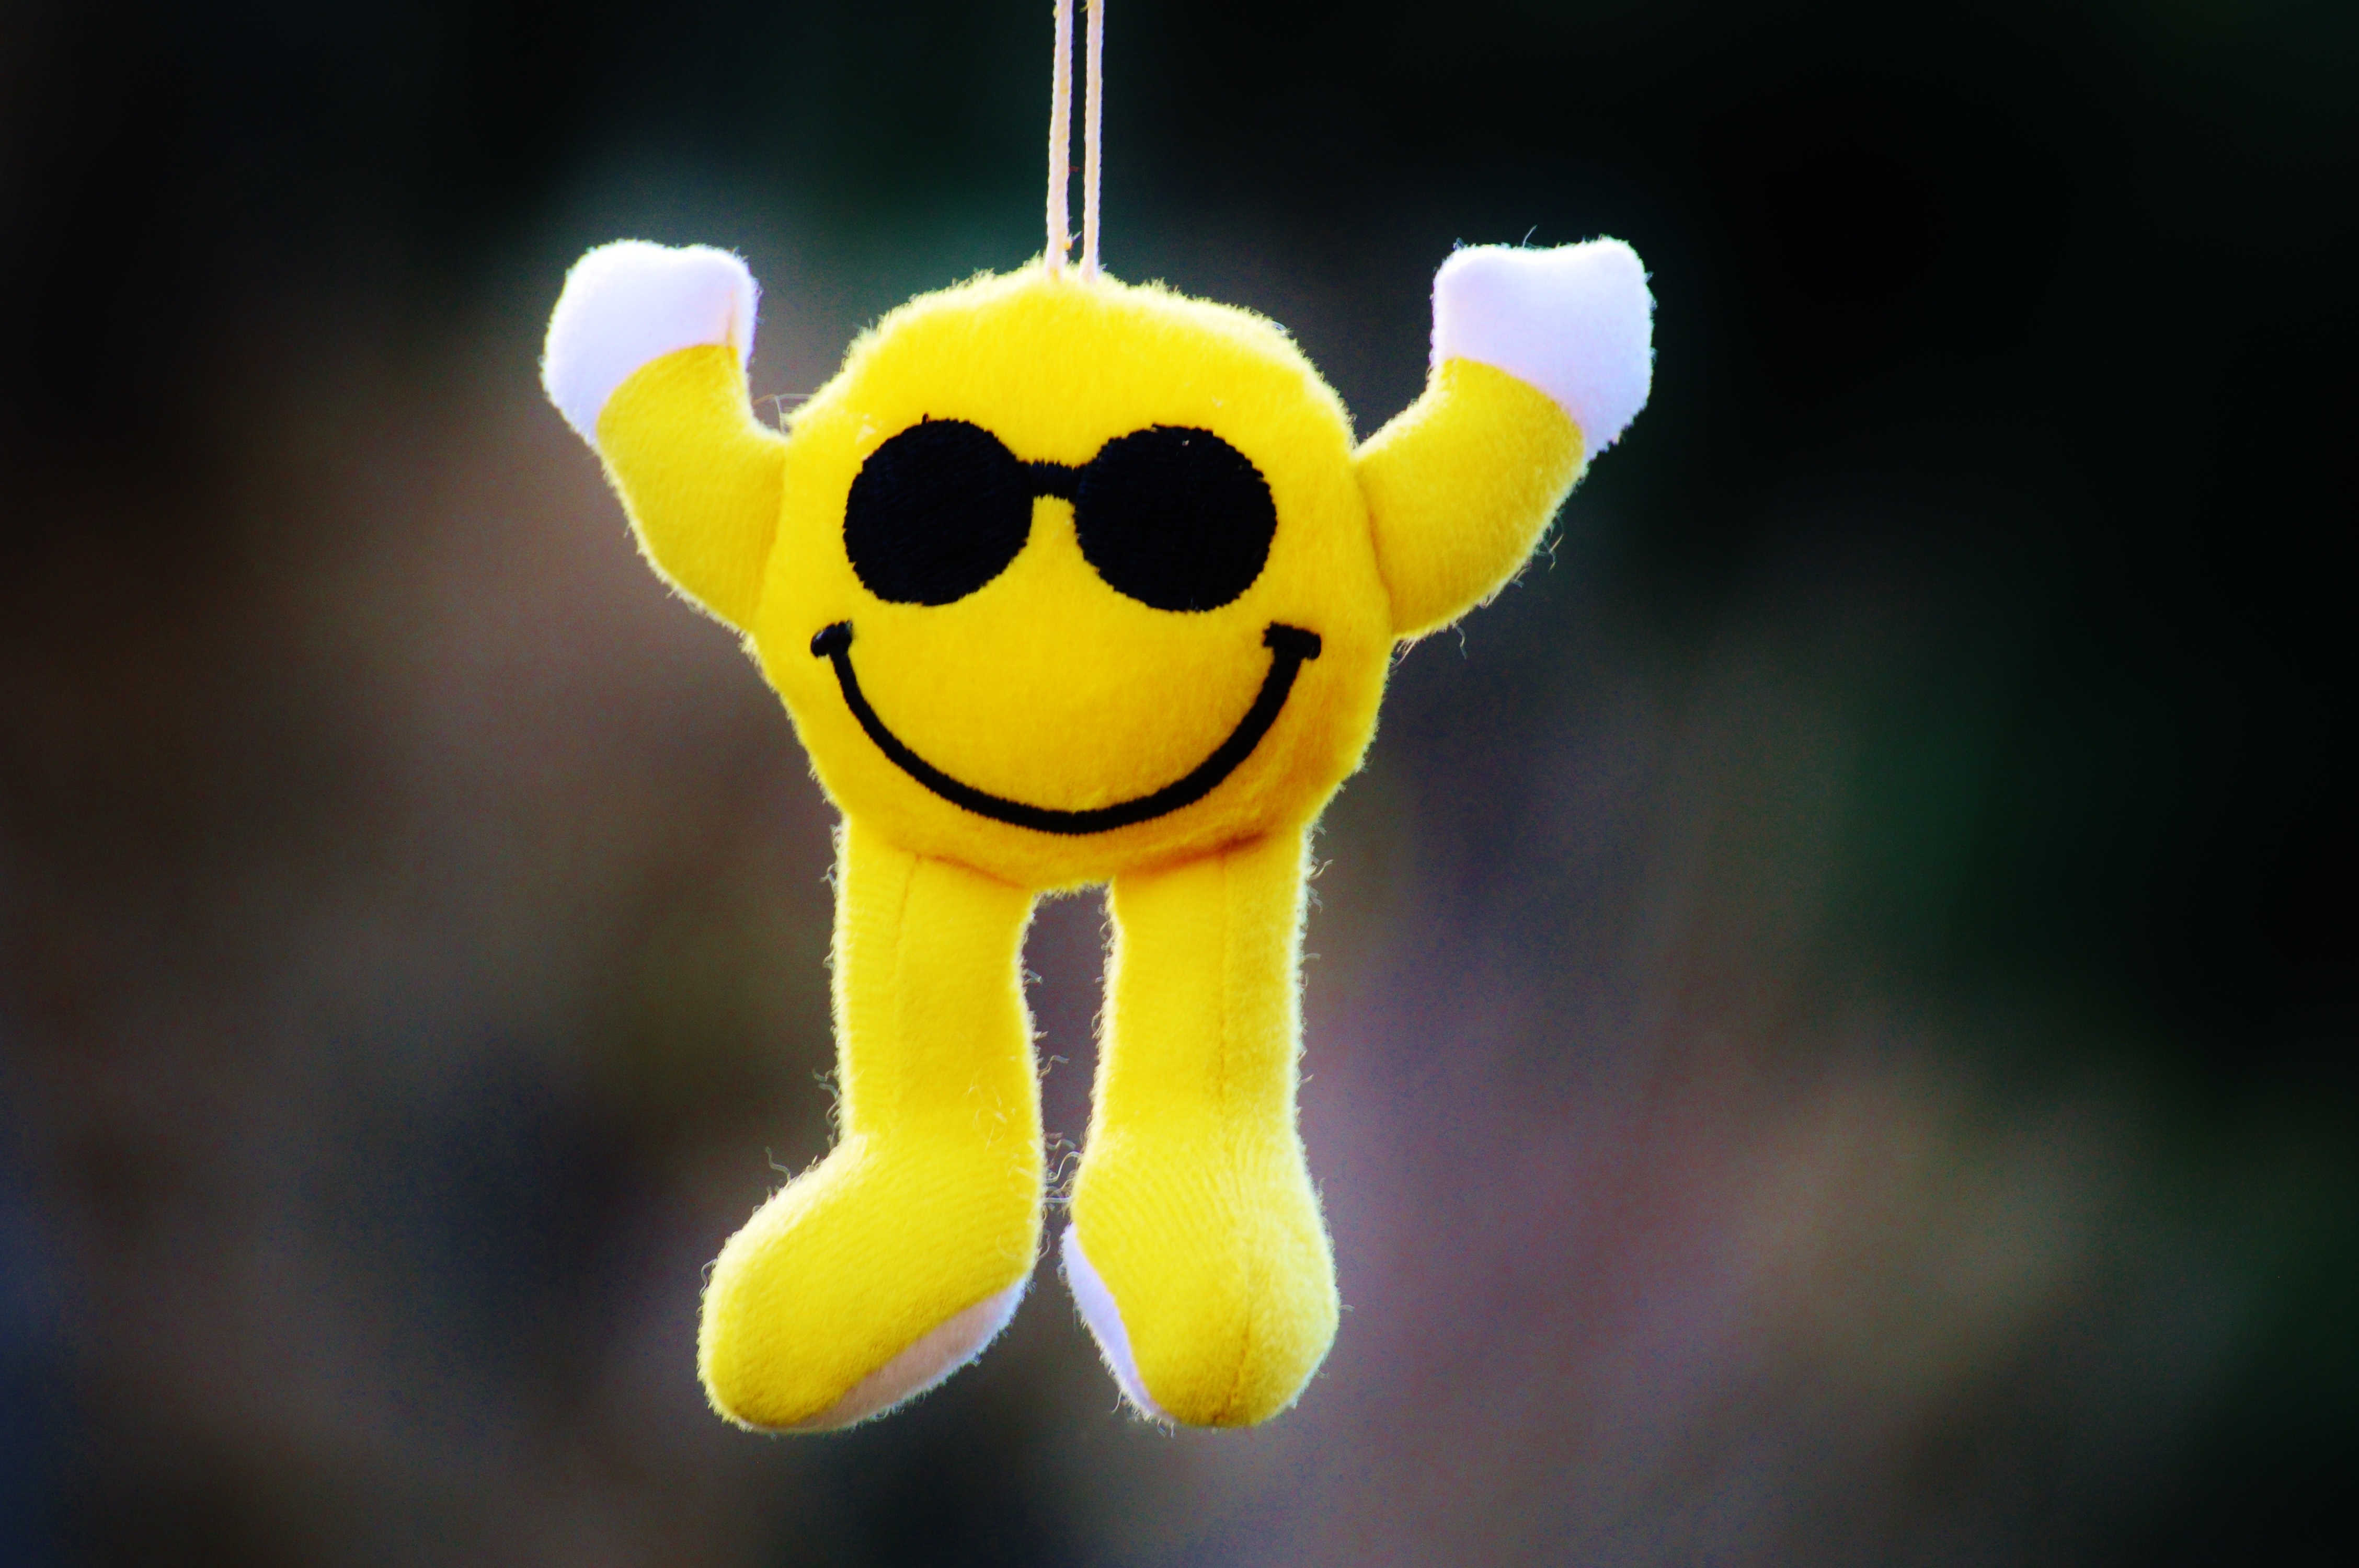
sweet, flower, insect, yellow, toy, smile, invertebrate, laugh, cheerful, fun, funny, are, smiley, macro photography, keep smiling, computer wallpaper